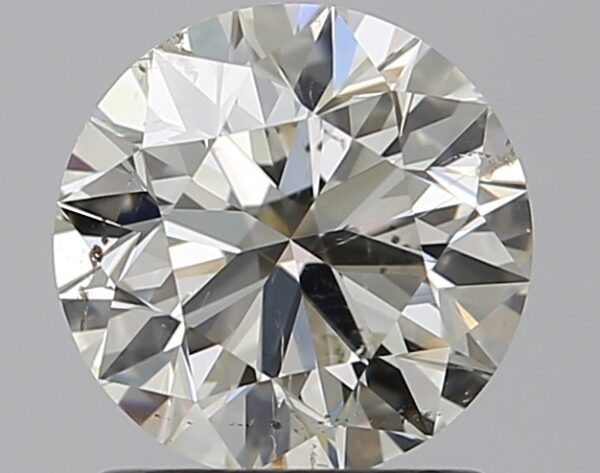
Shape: round
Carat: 1.21
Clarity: SI2
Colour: K
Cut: EX
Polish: EX
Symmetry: EX
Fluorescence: N
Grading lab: GIA
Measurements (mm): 6.76 x 6.78 x 4.24